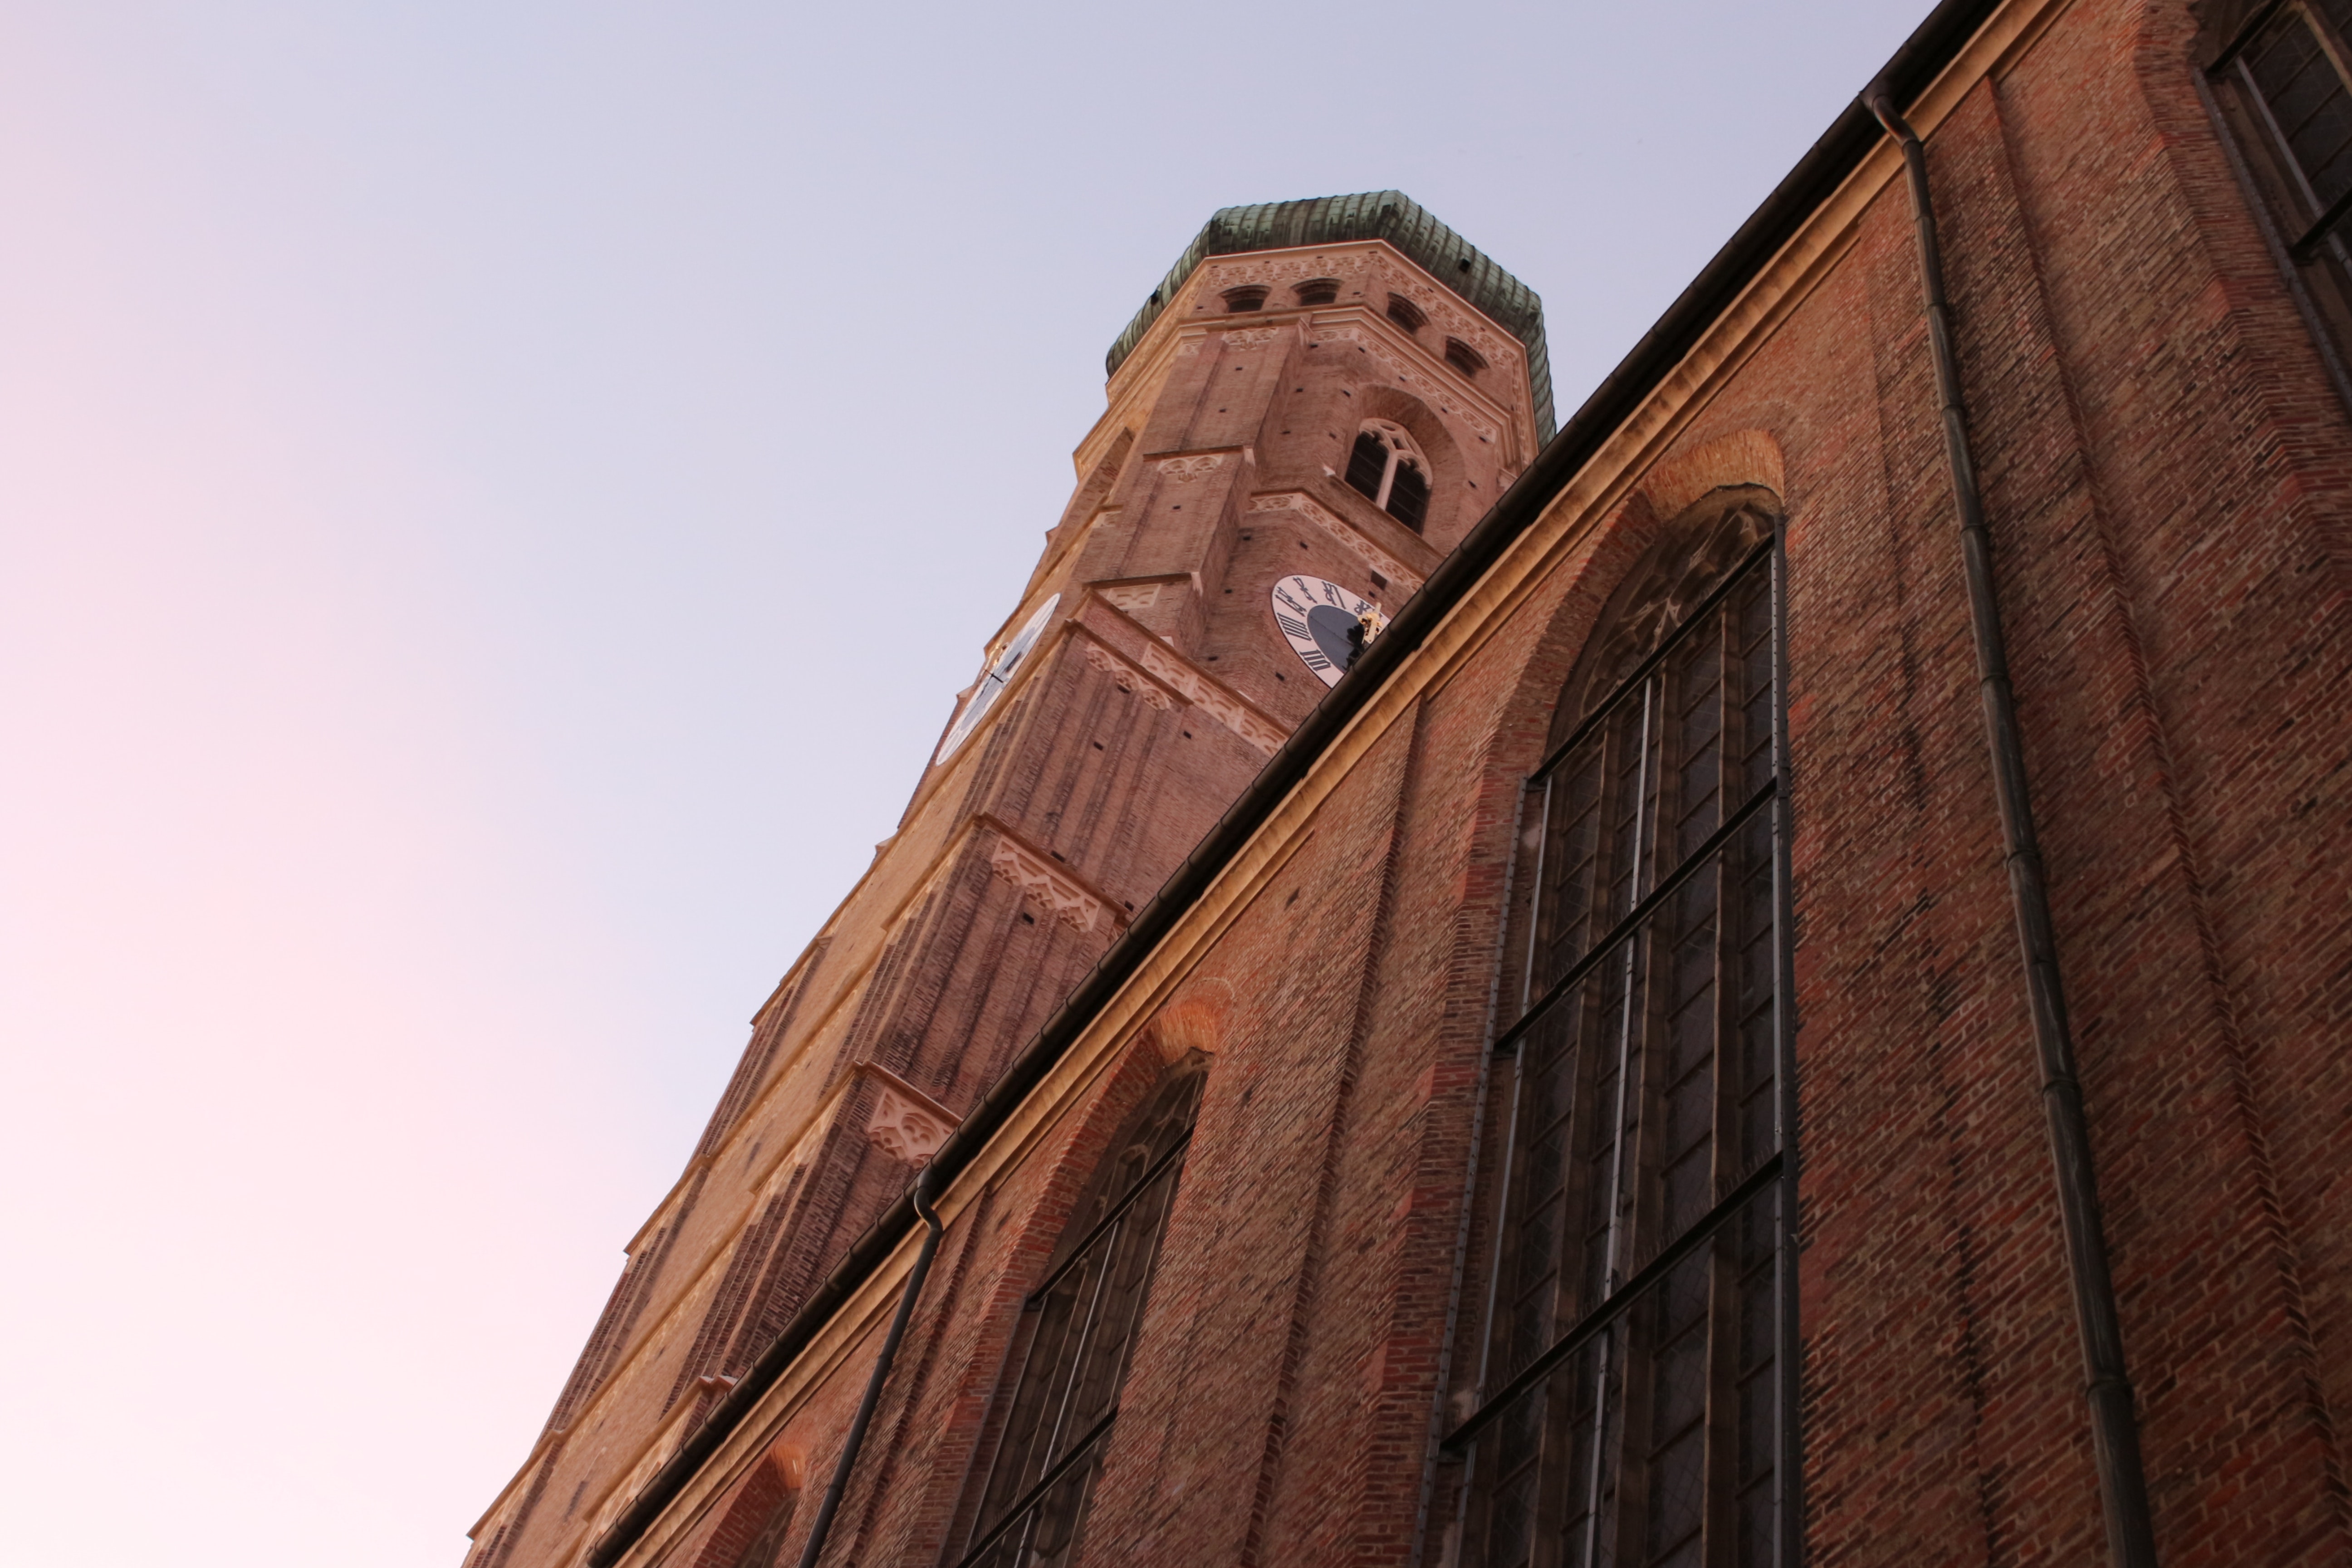
architecture, wall, building, tower, facade, brick, church, city, historic site, medieval architecture, arch, window, clock tower, place of worship